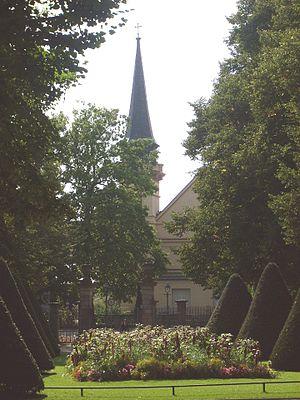
Le Jardin français de Celle est un jardin ouvert au public situé à Celle en Basse-Saxe à côté du château de Celle et dans la partie-sud de la vieille ville.